Midland Railway Johnson 0-6-0

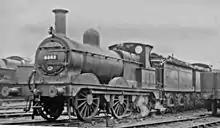
Ex-Midland 2F No. 3561 at Willesden Locomotive Depot 27 April 1946

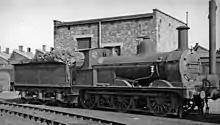
Ex-Midland 2F No. 58240 (formerly 3161) with original pre-Belpaire round-top boiler

The H and H1 boilers fitted to the "2736" and "3815" classes were larger, having a diameter of rather than , and a longer firebox, which made the engines more powerful. While these were being built there started a program of rebuilding many of the earlier engines (but not the first 2 classes) with the "H" boiler to increase their power. By 1915, 380 engines had been so upgraded, giving 450 with "H" and 485 with "B".